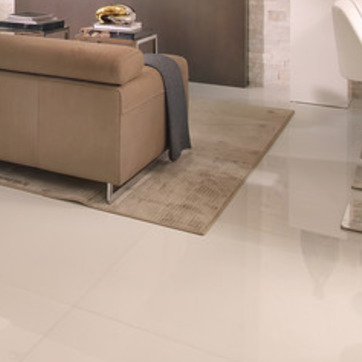
Material: carpet